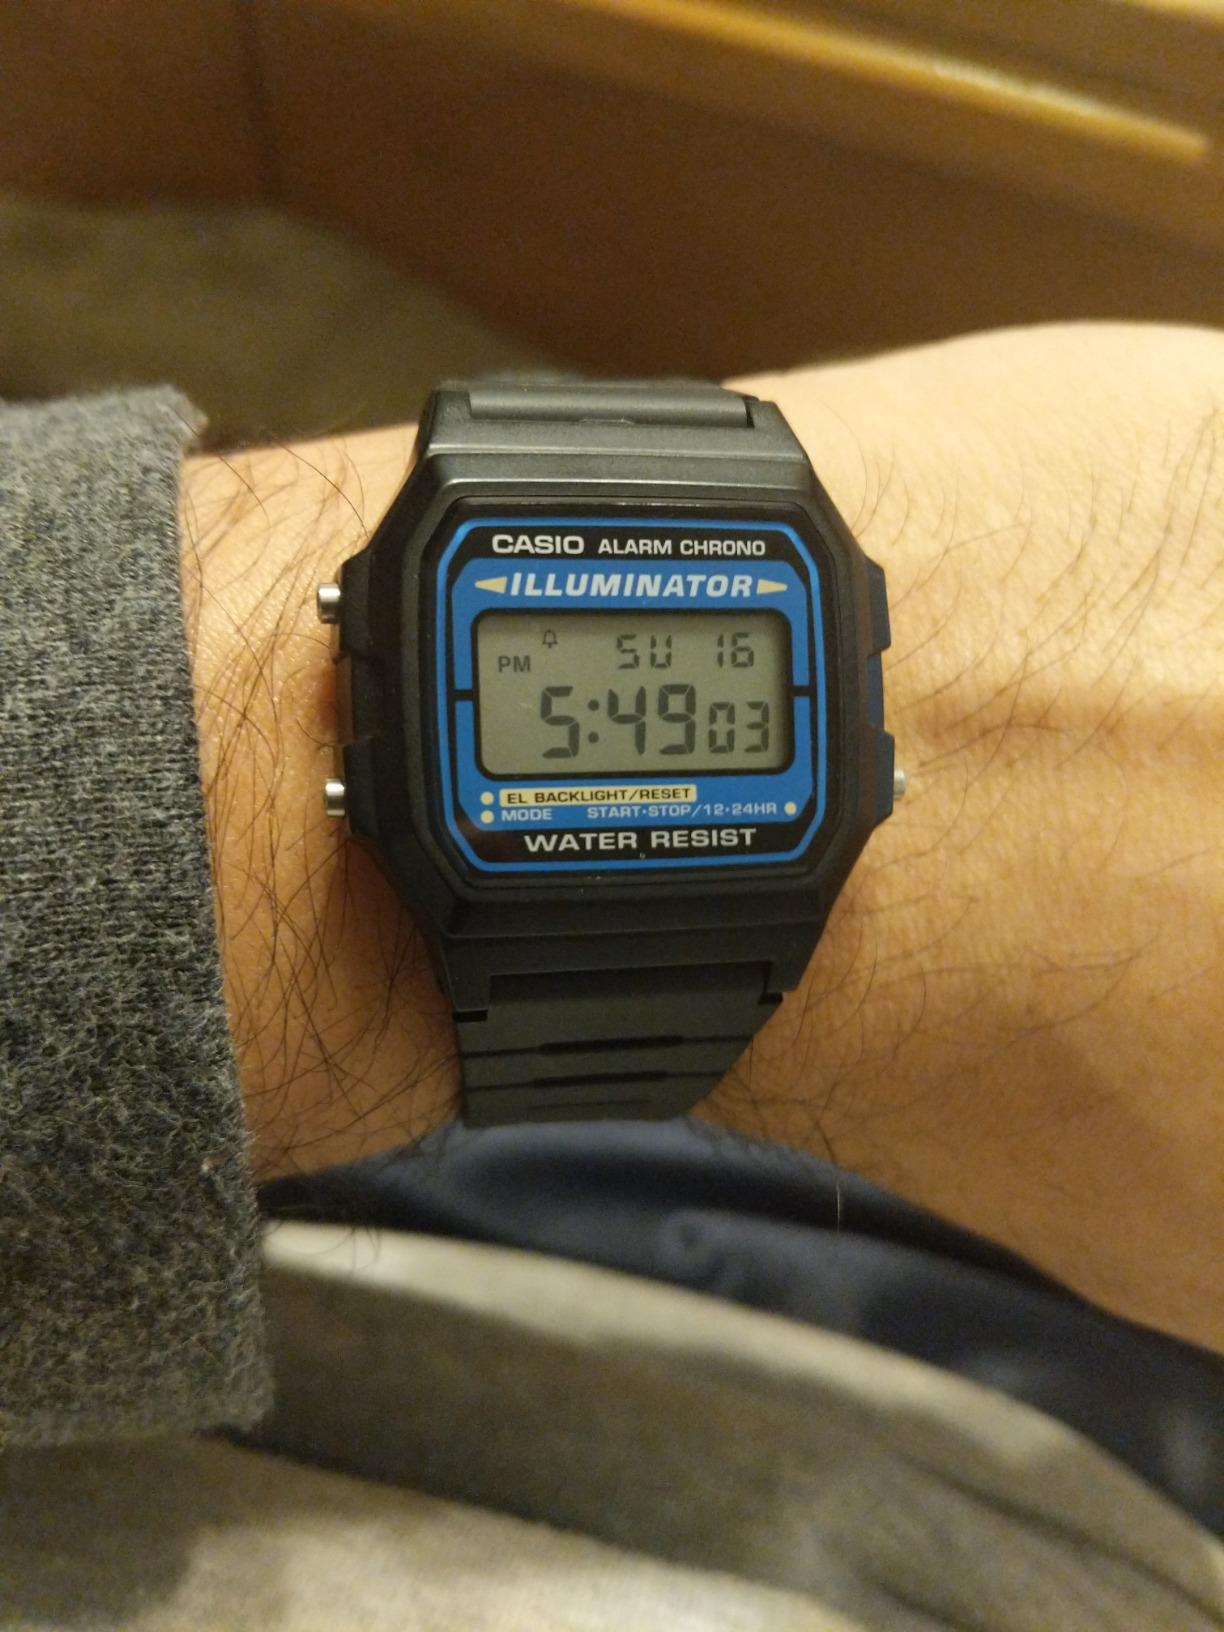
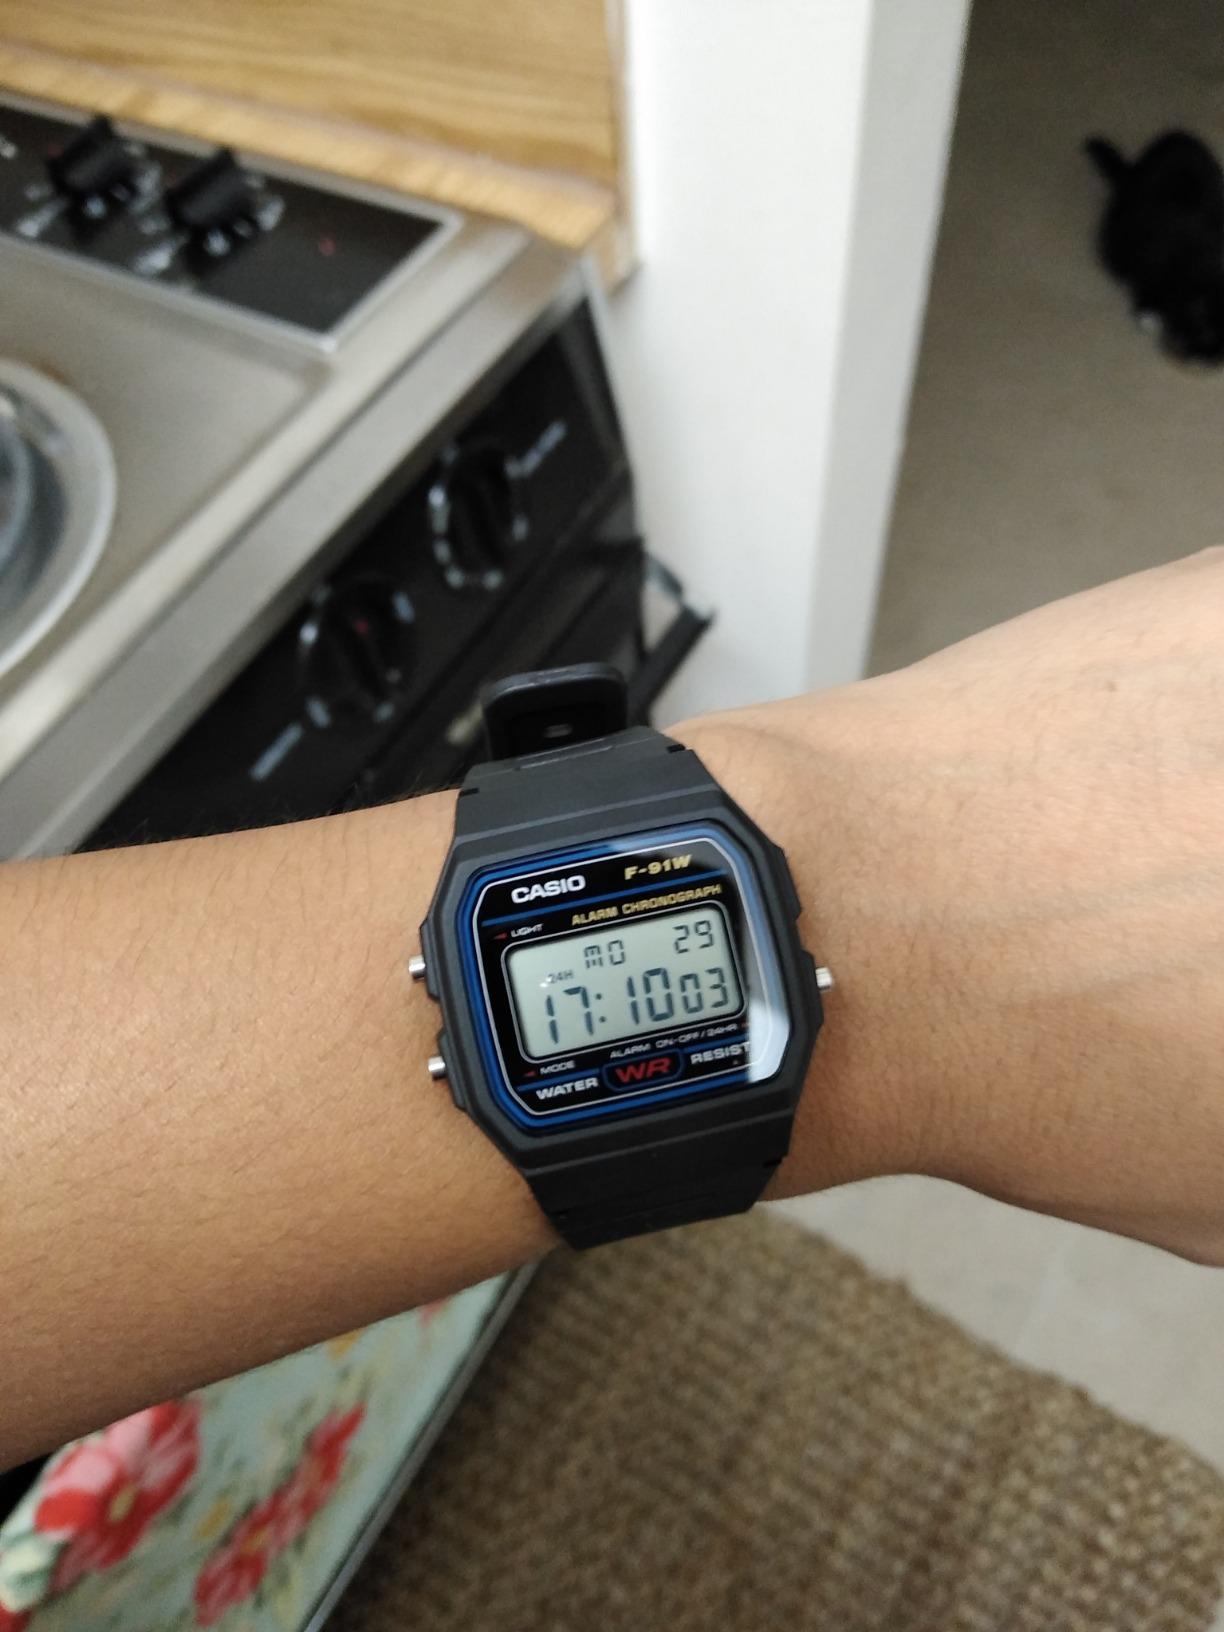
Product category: accessories_watch
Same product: no